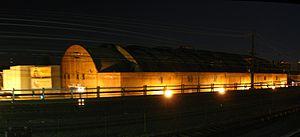
Le Washington Coliseum est une ancienne salle de sport et de spectacle située à Washington.